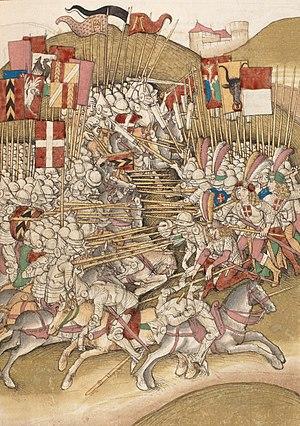
La bataille de Laupen eut lieu le 21 juin 1339. Elle opposa une coalition formée par Louis IV de Bavière contre les Bernois. Ces derniers sortirent vainqueurs près de Bramberg.